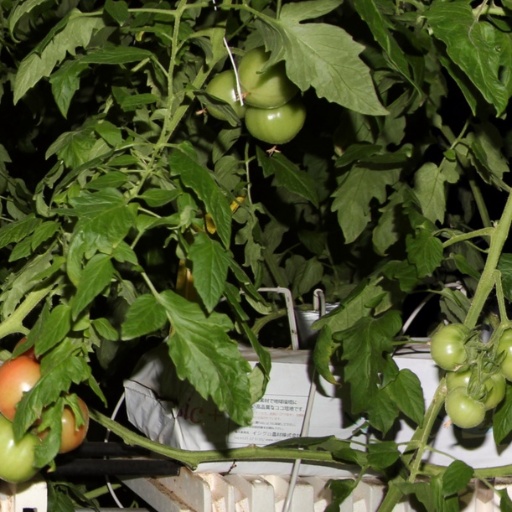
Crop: tomato